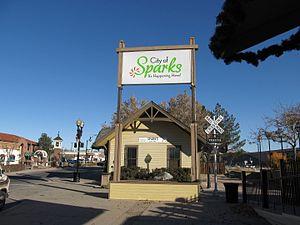
Sparks est une ville du comté de Washoe, dans l'État du Nevada, aux États-Unis. Selon le recensement des États-Unis de 2010, sa population s'élevait à 90 264 habitants, alors que les estimations de 2017 donnaient 100 888 habitants.